Jim Devlin

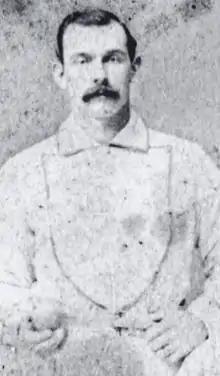
Devlin in 1876

James Alexander Devlin (June 6, 1849 – October 10, 1883) was an American Major League Baseball (MLB) player who played mainly as a first baseman early in his career, then later as a pitcher. Devlin played for three teams during his five-year career; the Philadelphia White Stockings and the Chicago White Stockings of the National Association (NA), and the Louisville Grays of the National League (NL). However, after admitting to throwing games and costing the Grays the pennant in the 1877 Louisville Grays scandal, he and three of his teammates were banished permanently from MLB.